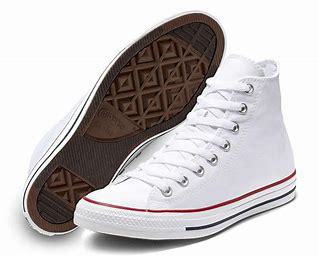
Brand: Converse
Model: Chuck Taylor